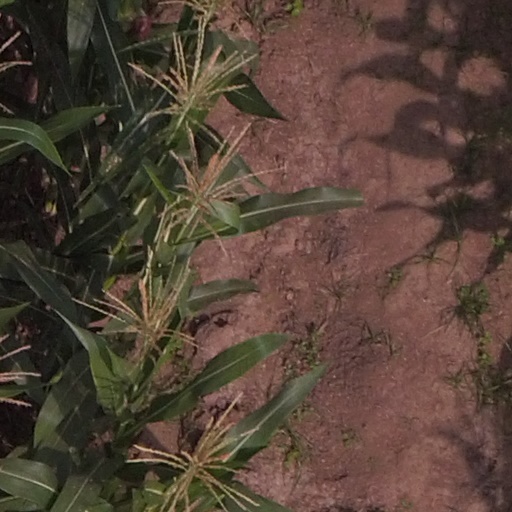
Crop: maize; corn